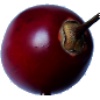
Label: Tamarillo 1